South African Air Force

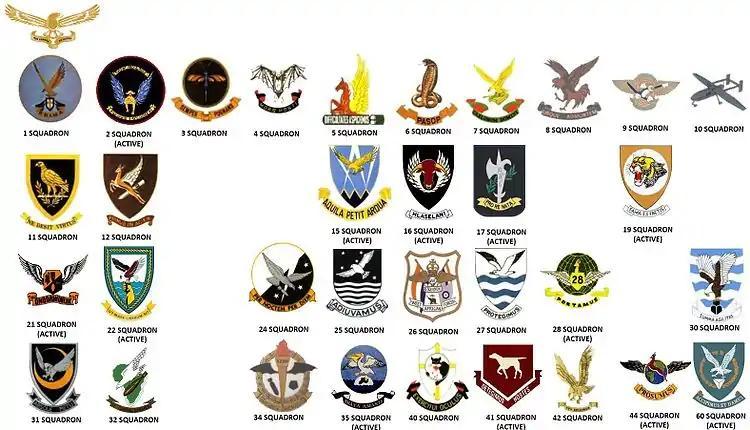

The 250 Air Defence Artillery Group, also known as the 250 Air Defence Unit (ADU), was a group of air defence squadrons that operated under the control of the South African Air Force tasked with airbase defence. The group consisted of 120, 121, 122, 123, 124, 125, 126, 127, 128, 129 and 130 Squadrons and had its own active Citizen Force component. These squadrons were equipped with the Tigercat mobile surface-to-air missile system, The Cactus surface-to-air missile system, the ZU-23-2 23mm Anti-Aircraft Gun and the Bofors 40 mm gun.